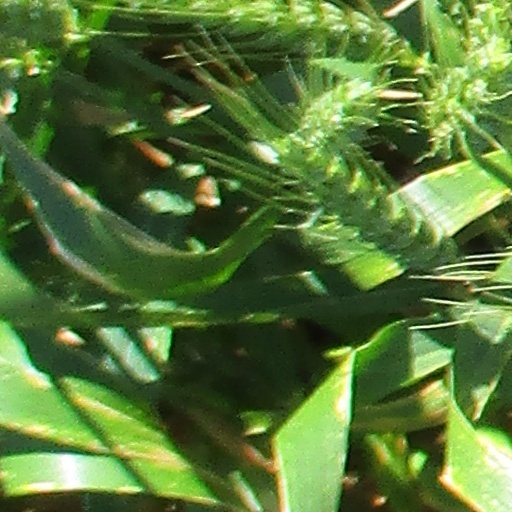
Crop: wheat